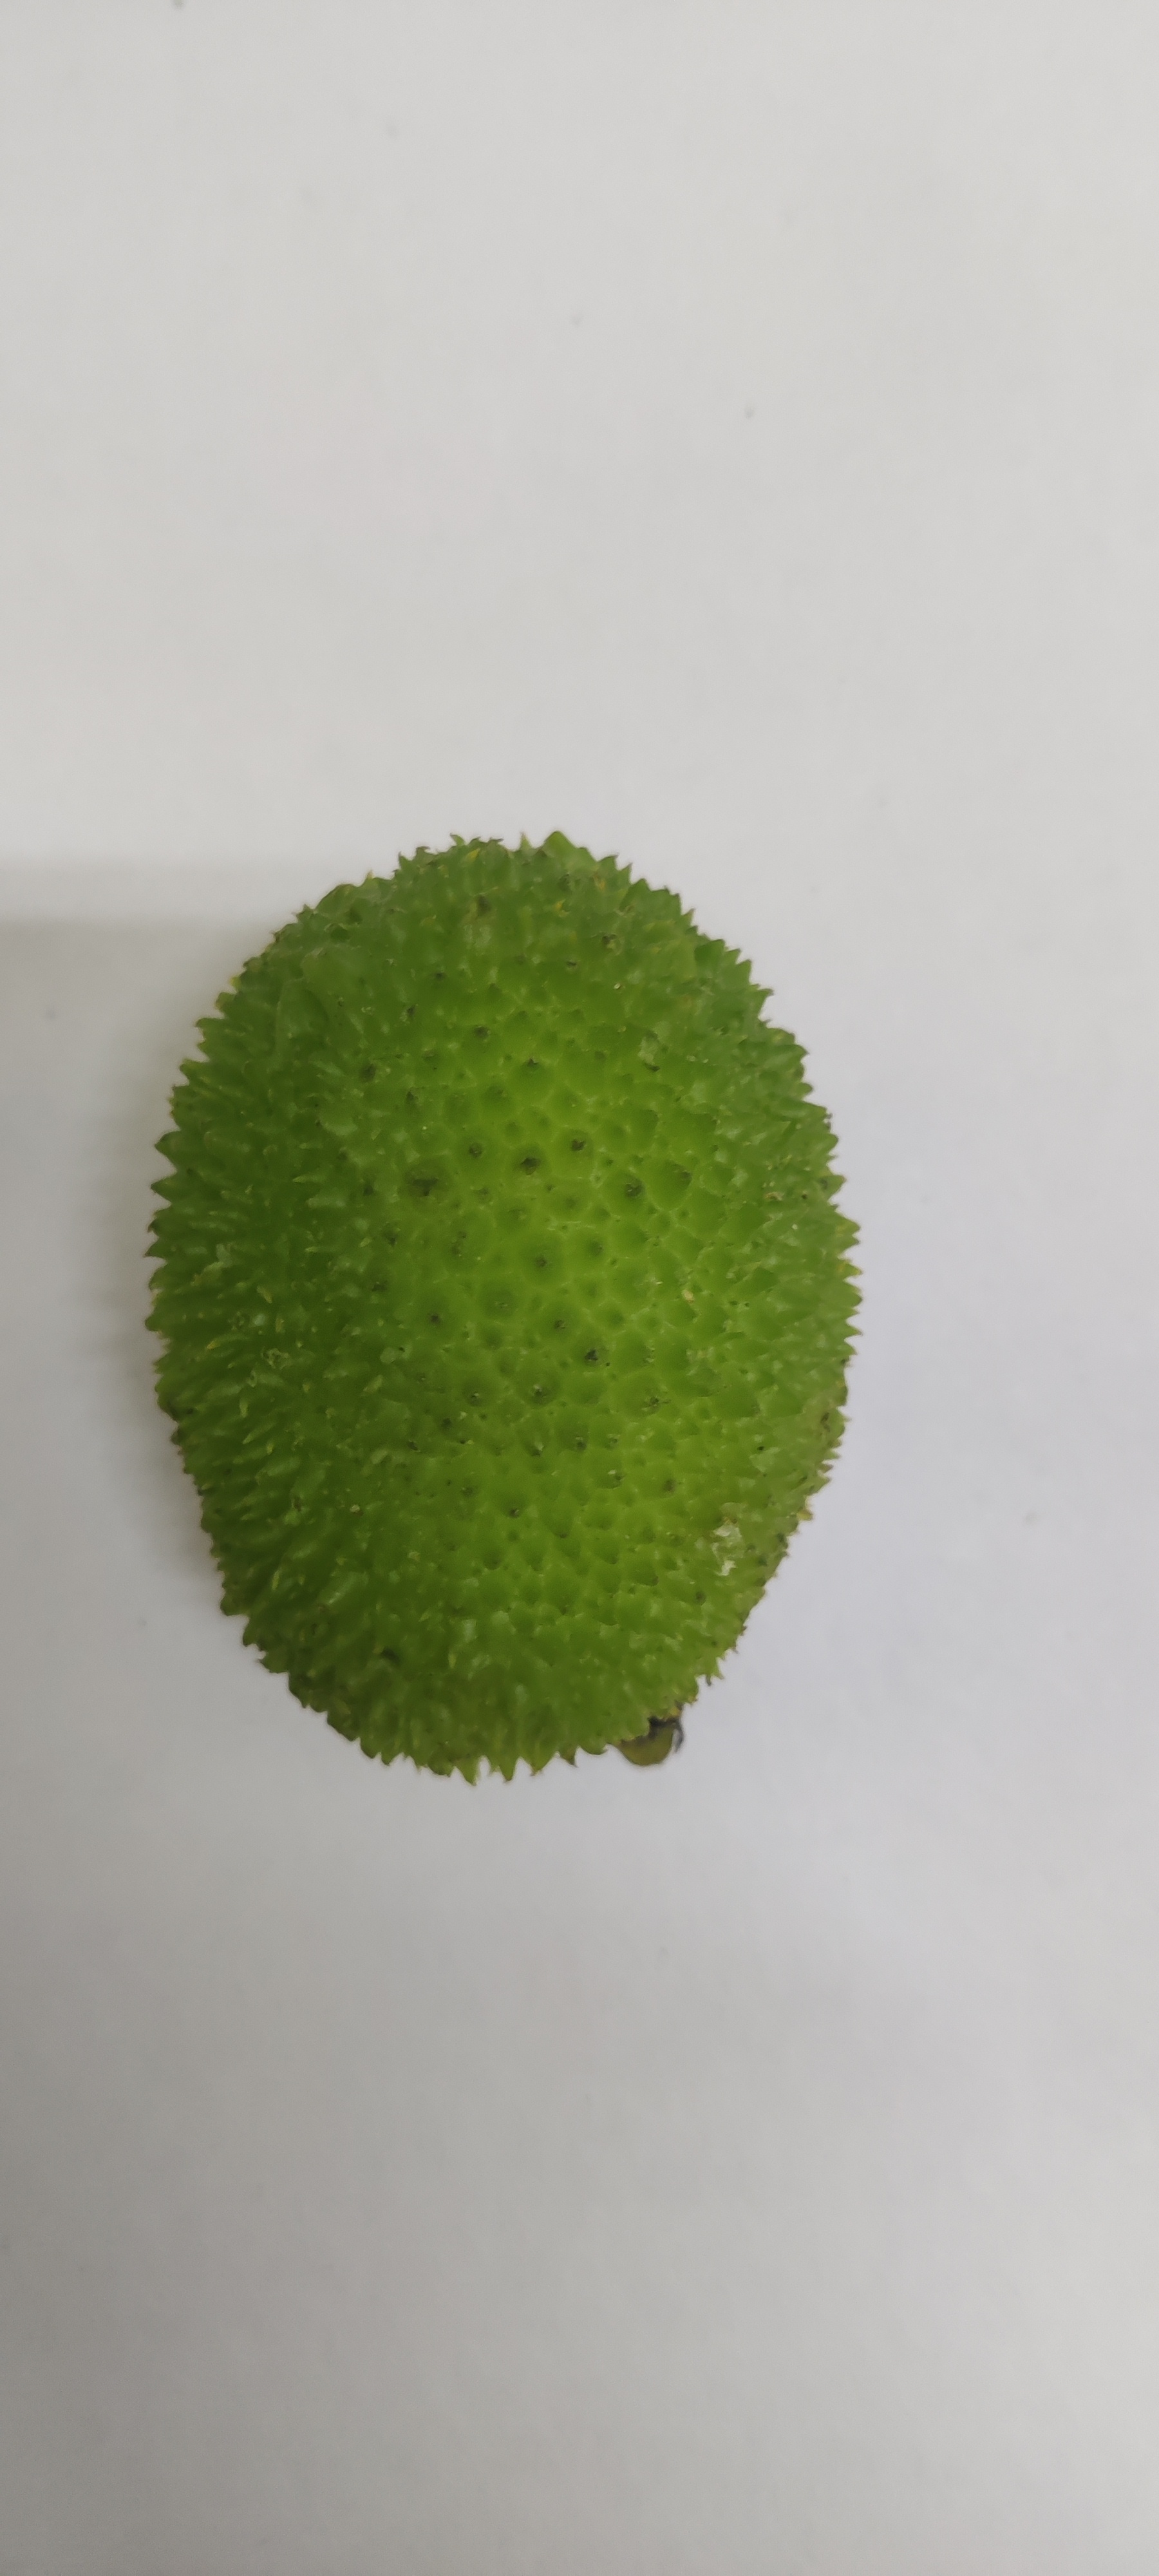
Crop: Spiny Gourd
Condition: Fresh